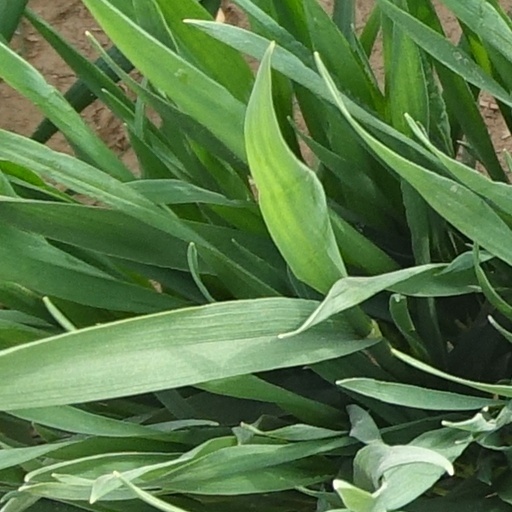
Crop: wheat